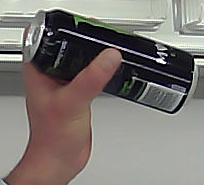
Product: monster_energydrink